Yoon Park

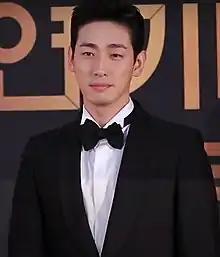
Yoon in 2019

Yoon began his entertainment career as a drummer for the band Can't Play Well, which won the Bronze Prize at the 34th MBC Campus Song Festival in 2010. When his contract with agency S.M. Entertainment expired, he joined JYP Entertainment in 2013. Yoon had starring roles in the television dramas "What Happens to My Family?" (2014) and "Flower of Queen" (2015).